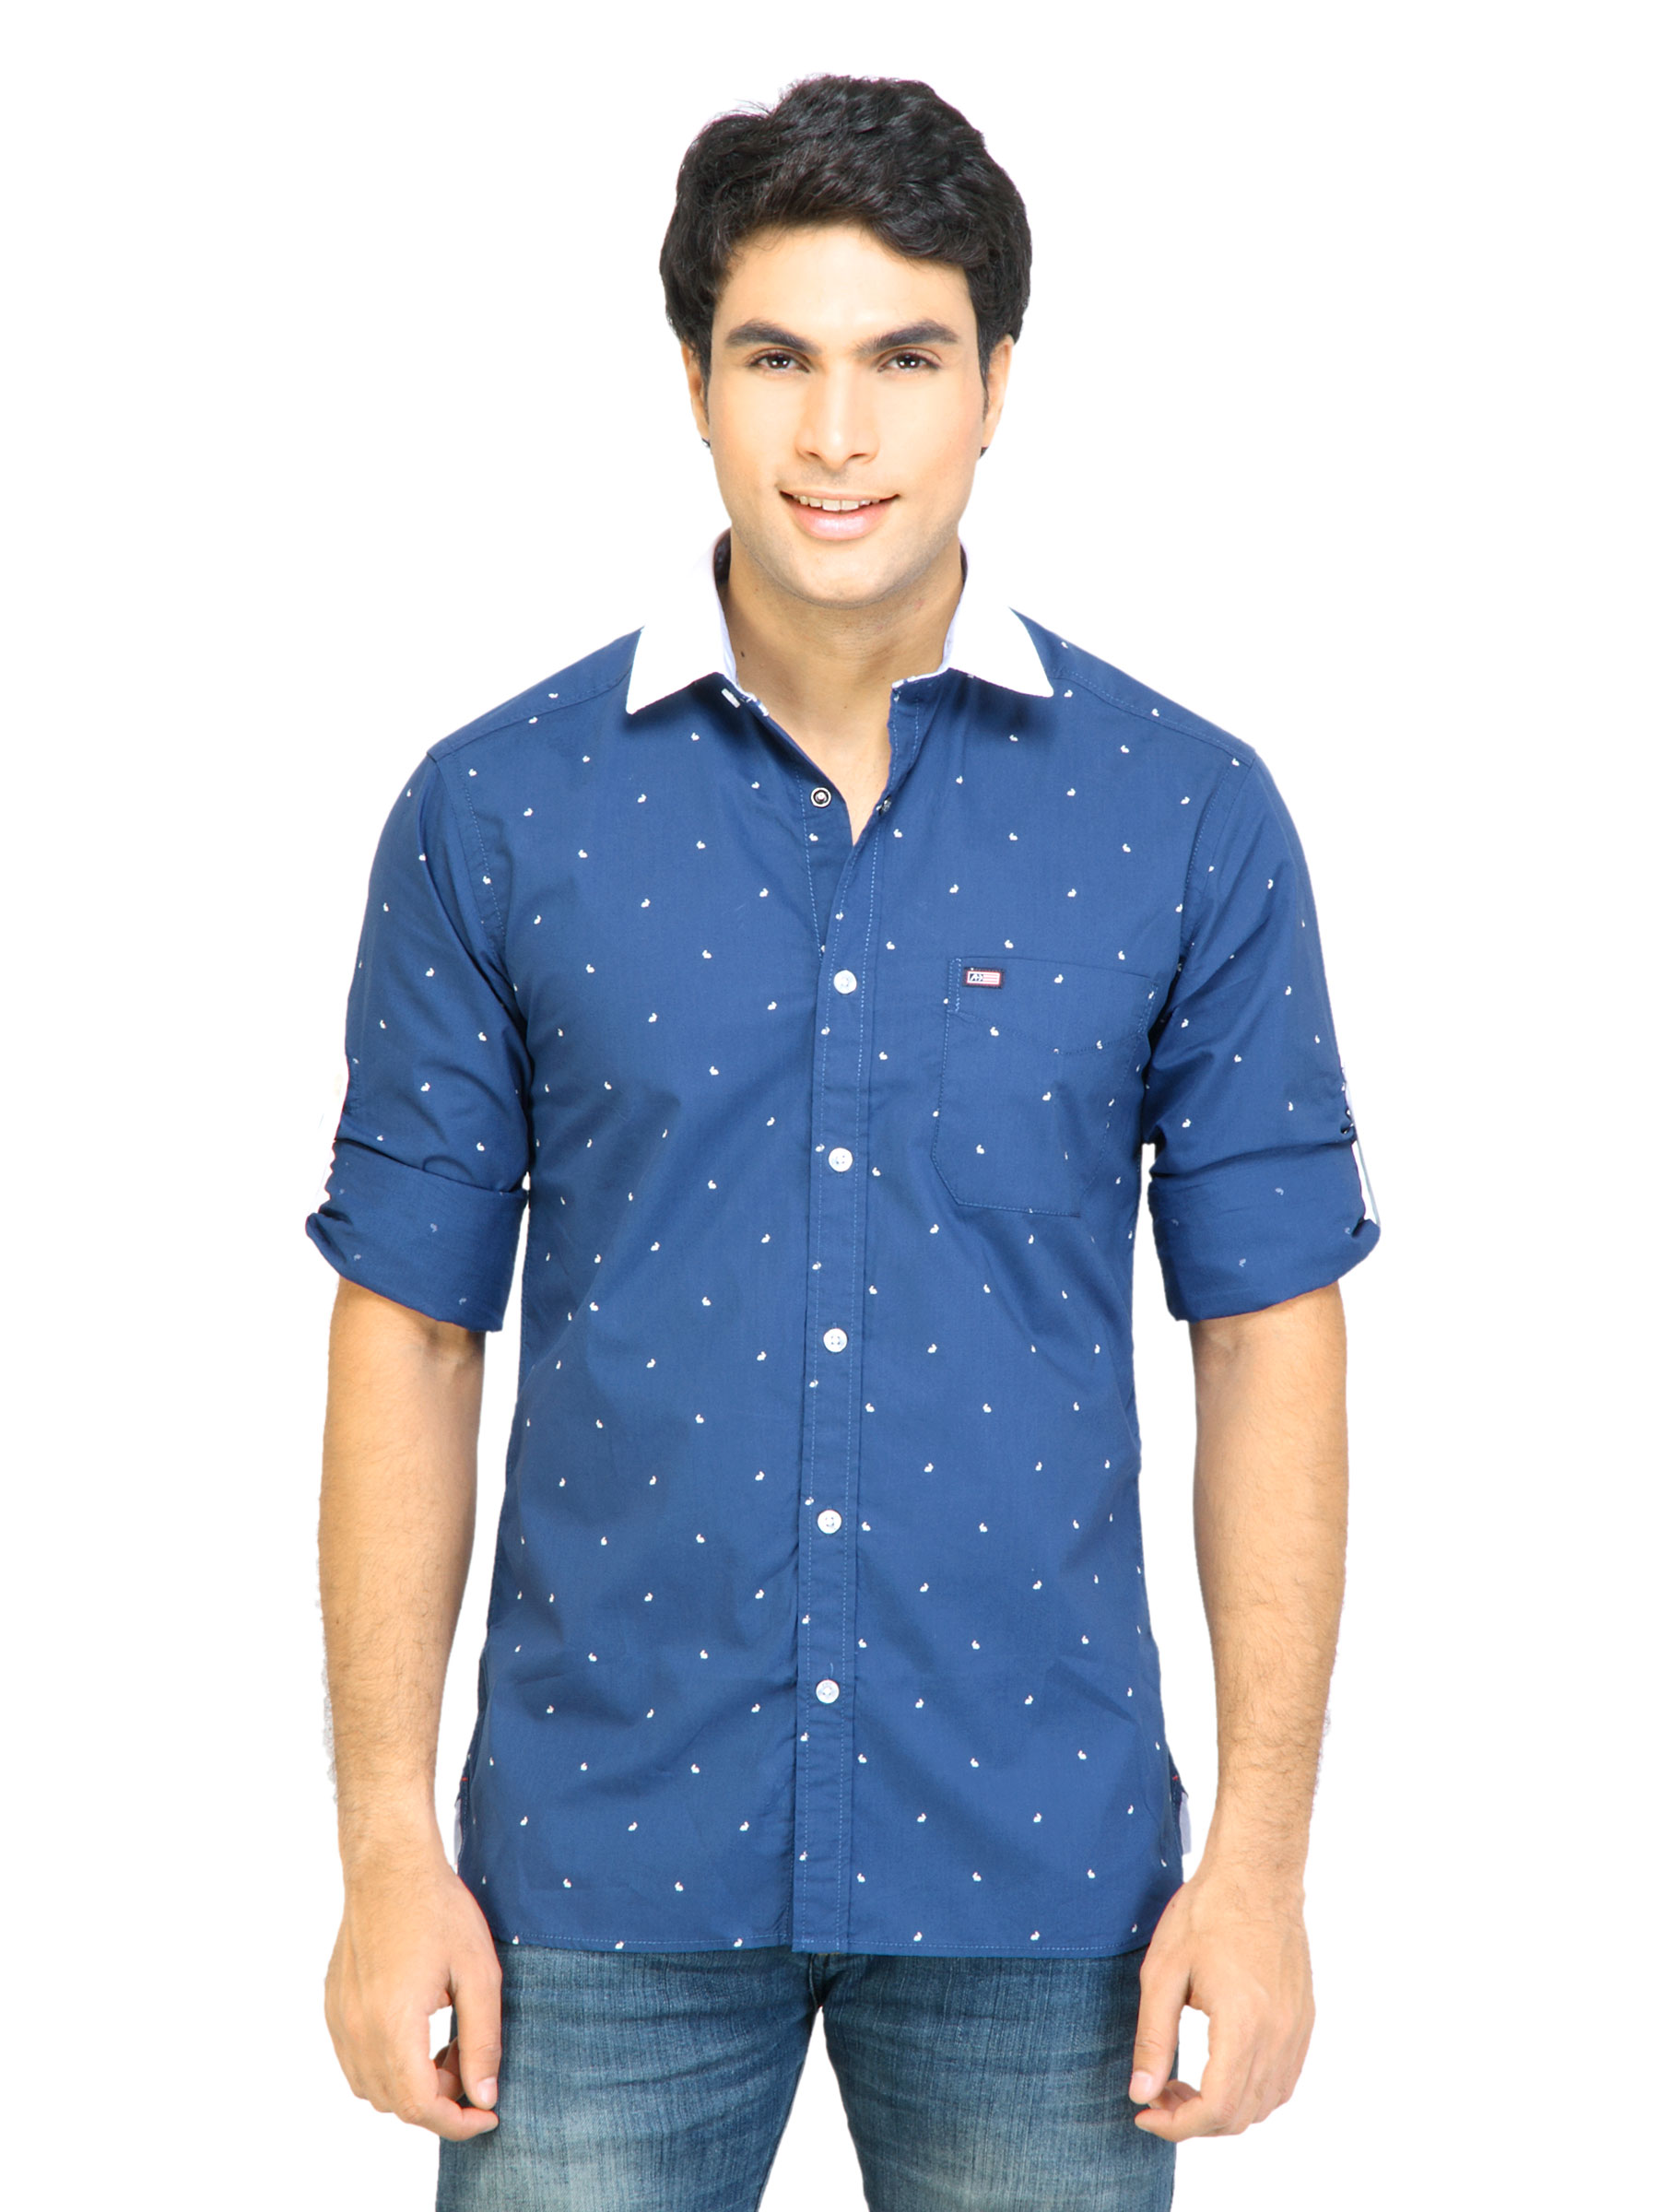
Arrow Sport Men Printed Navy Blue Shirts
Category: Apparel / Topwear / Shirts
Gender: Men
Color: Navy Blue
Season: Fall 2011
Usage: Casual